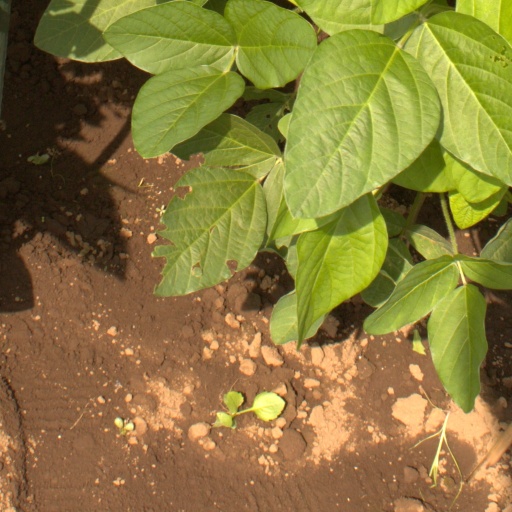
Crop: soybean